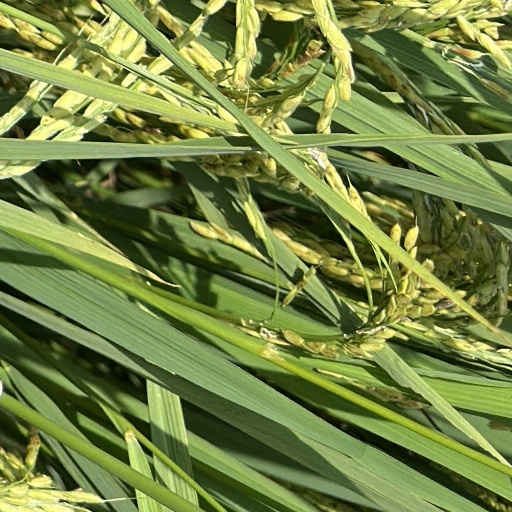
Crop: rice